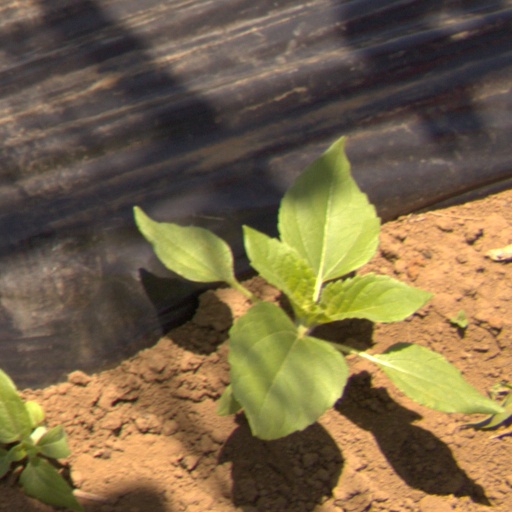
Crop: Jerusalem artichoke